Jacques Rivette

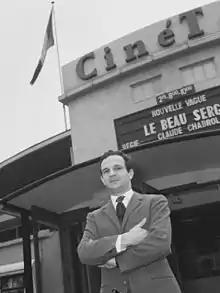
François Truffaut outside a theatre showing Claude Chabrol's "Le Beau Serge" (1958), considered the first film of the French New Wave. Truffaut was one of Rivette's best friends, and he and Chabrol helped finance "Paris Belongs to Us".

In 1957, Italian neorealist director Roberto Rossellini announced that he wanted to produce a series of films about life in France. Several members of the French New Wave submitted scripts that would become their first films, including Chabrol's "Le Beau Serge" (1958), Rohmer's "Sign of Leo" (1959) and Truffaut's "The 400 Blows" (1959). Rivette was eager to make a film with Rossellini's help and met him along with co-writer Gruault to discuss the Cité Universitaire as a "melting pot of cultures and ideas" in Paris. Rossellini suggested that they research the project; shortly afterwards, they received ₣100,000 for their script, entitled "La Cité", but Rossellini abandoned the project and went to India to make a film of his own.